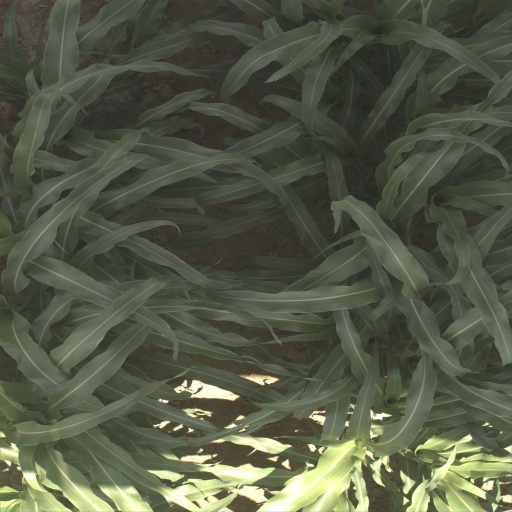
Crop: sorghum